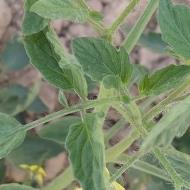
Crop: Tomato
Condition: healthy-leaf